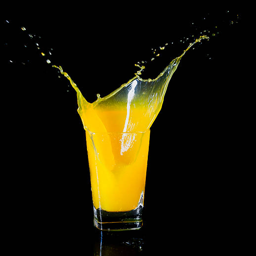
orange juice splashing in a glass